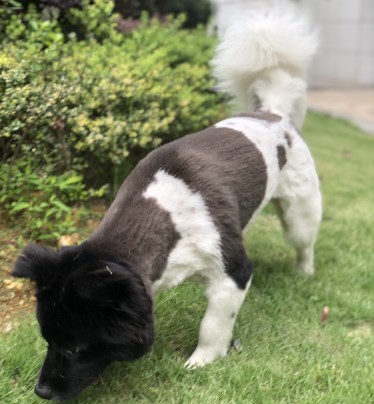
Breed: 806-n000129-papillon